Tiruththanka

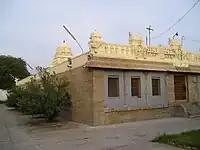
Image of first precinct

The temple is revered in "Naalayira Divya Prabandham", the 7th–9th century Vaishnava canon, by Thirumangai Alvar in one hymn. The temple is classified as a "Divya Desam", one of the 108 Vishnu temples that are mentioned in the book. The temple is one of the 14 Divya Desams in Kanchipuram. The temple is believed to be the place where Brahma performed penance seeking the wishes of Vishnu and one of the few places where Brahma worshiped Vishnu. The temple is counted one among the four temples in Kanchipuram that include Yathothkari Perumal Temple, Ashtabhujagara Perumal temple and Varadaraja Perumal Temple where the legend of Brahma performing penance is associated. The temple is also revered in the verses of Vedanta Desika.